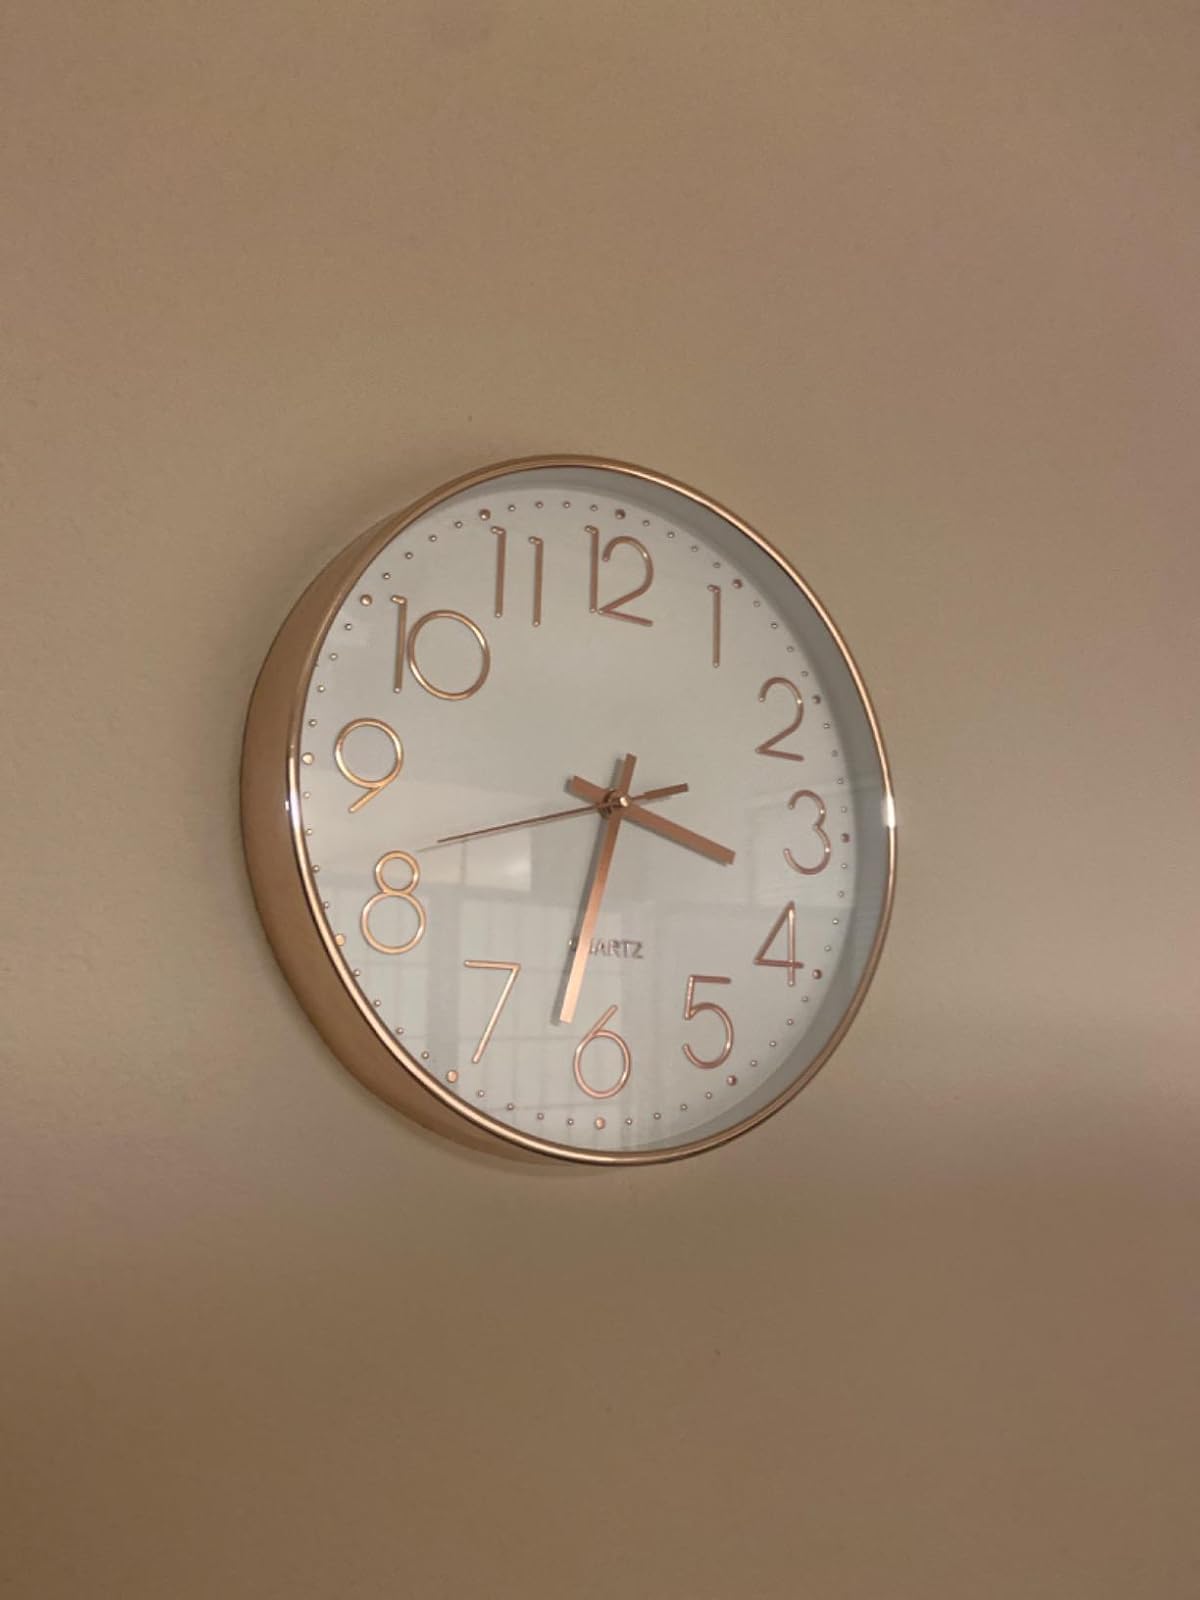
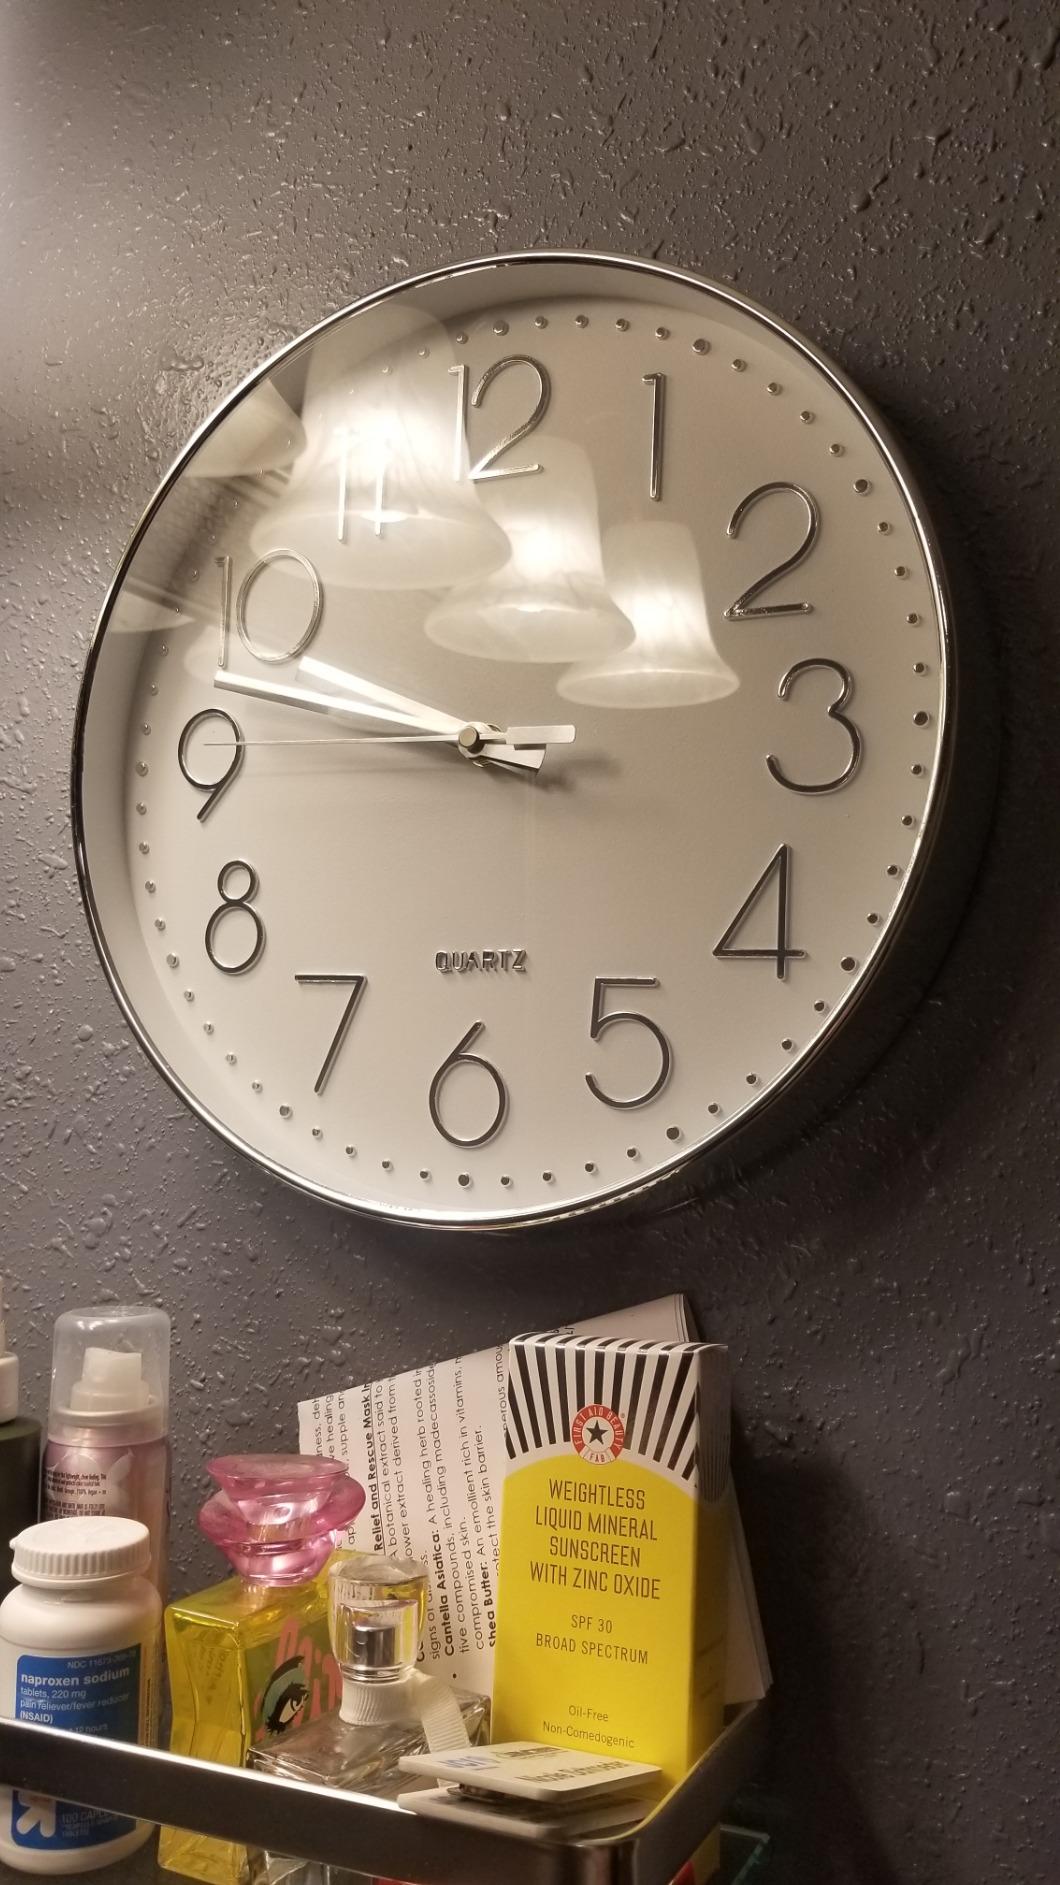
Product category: clock
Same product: no